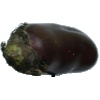
Label: eggplant